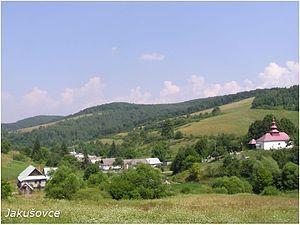
Jakušovce est un village de Slovaquie situé dans la région de Prešov.